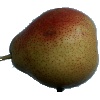
Label: Pear Forelle 1